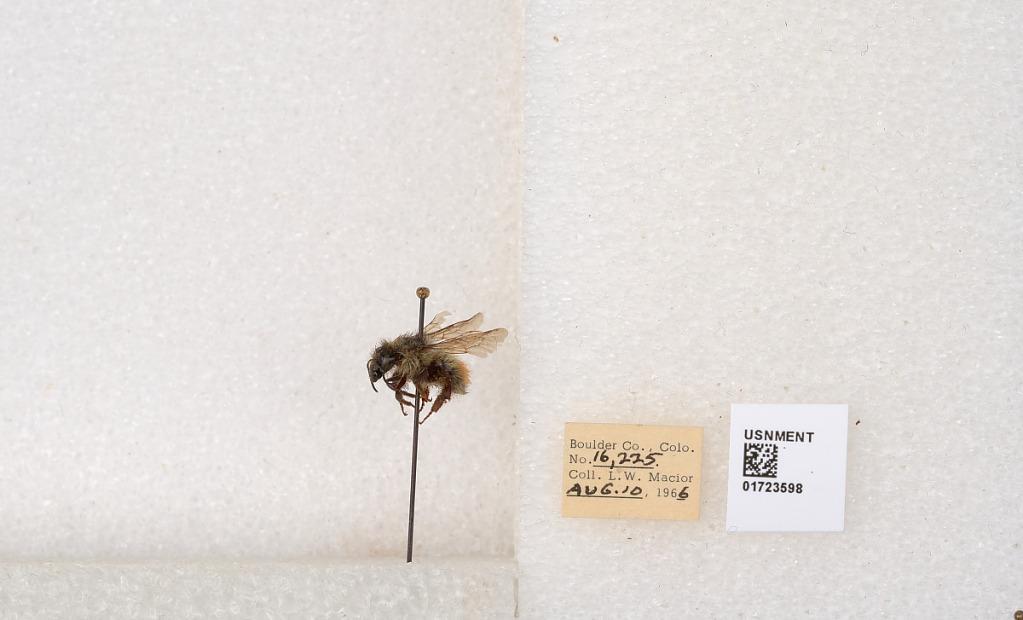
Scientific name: Bombus flavifrons Cresson
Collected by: L. Macior
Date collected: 1966-8-10
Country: United States
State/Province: Colorado
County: Boulder
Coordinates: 40.0925, -105.358